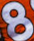
Number: 8